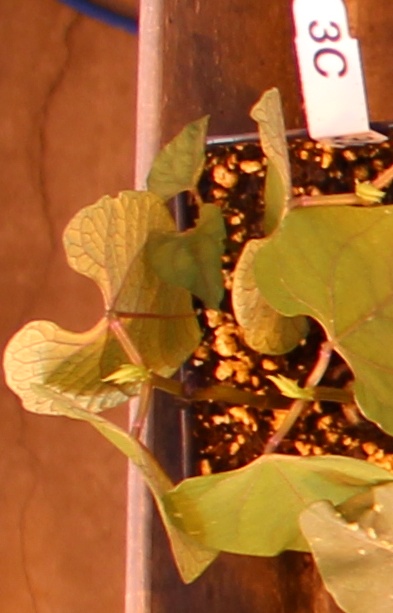
Label: Blackbean